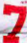
Number: 7